The Crown season 6

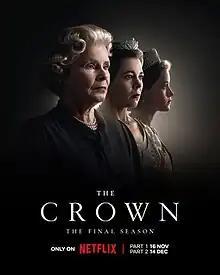
Promotional poster

The sixth and final season of "The Crown", which follows the life and reign of Queen Elizabeth II, was released by Netflix in two volumes. The first volume of four episodes was released on 16 November 2023, and the second, consisting of six episodes, was released on 14 December. The season began production shortly before the death of Queen Elizabeth II on 8 September 2022.